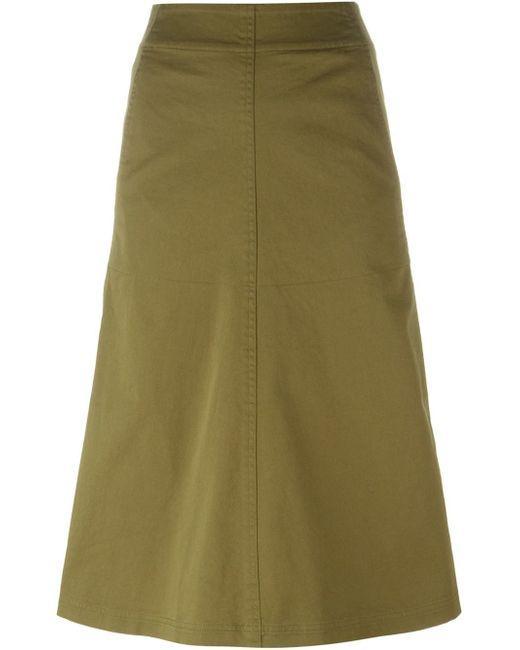
Olivgrüne Farbe und schlichter langer Damenrock